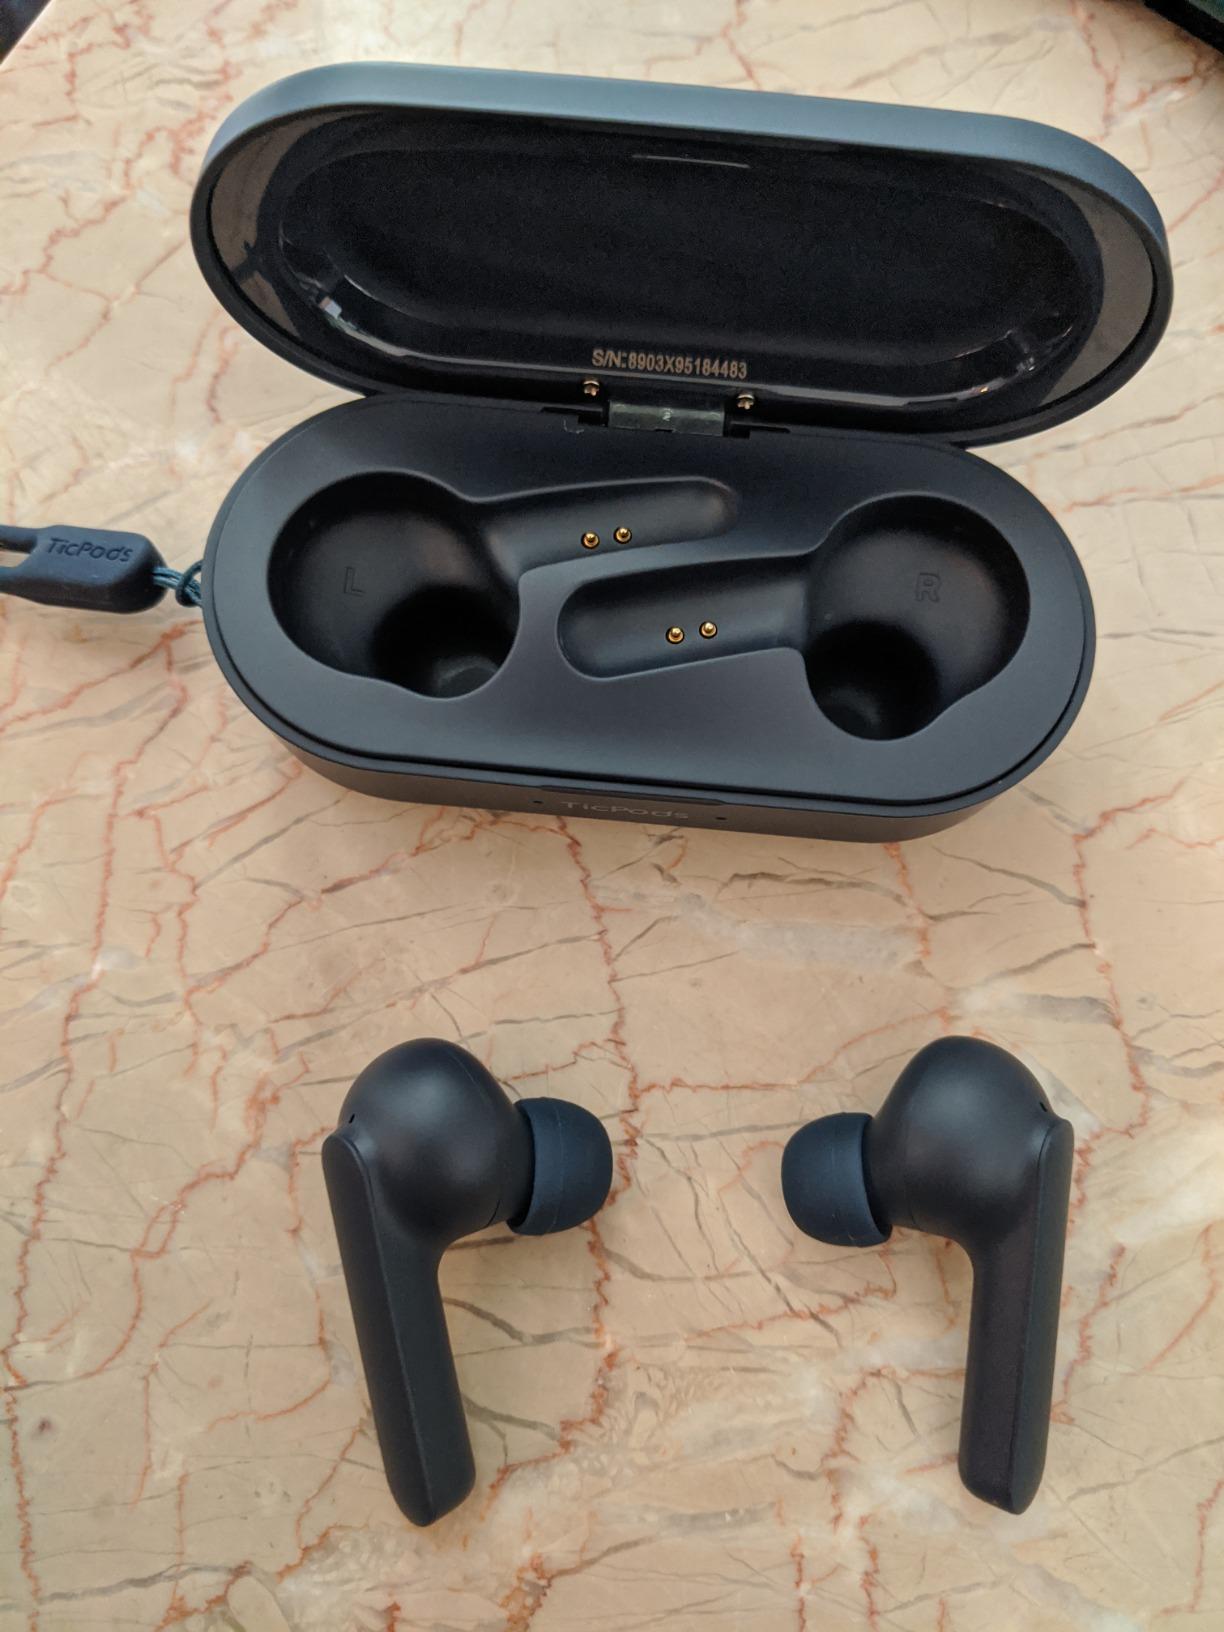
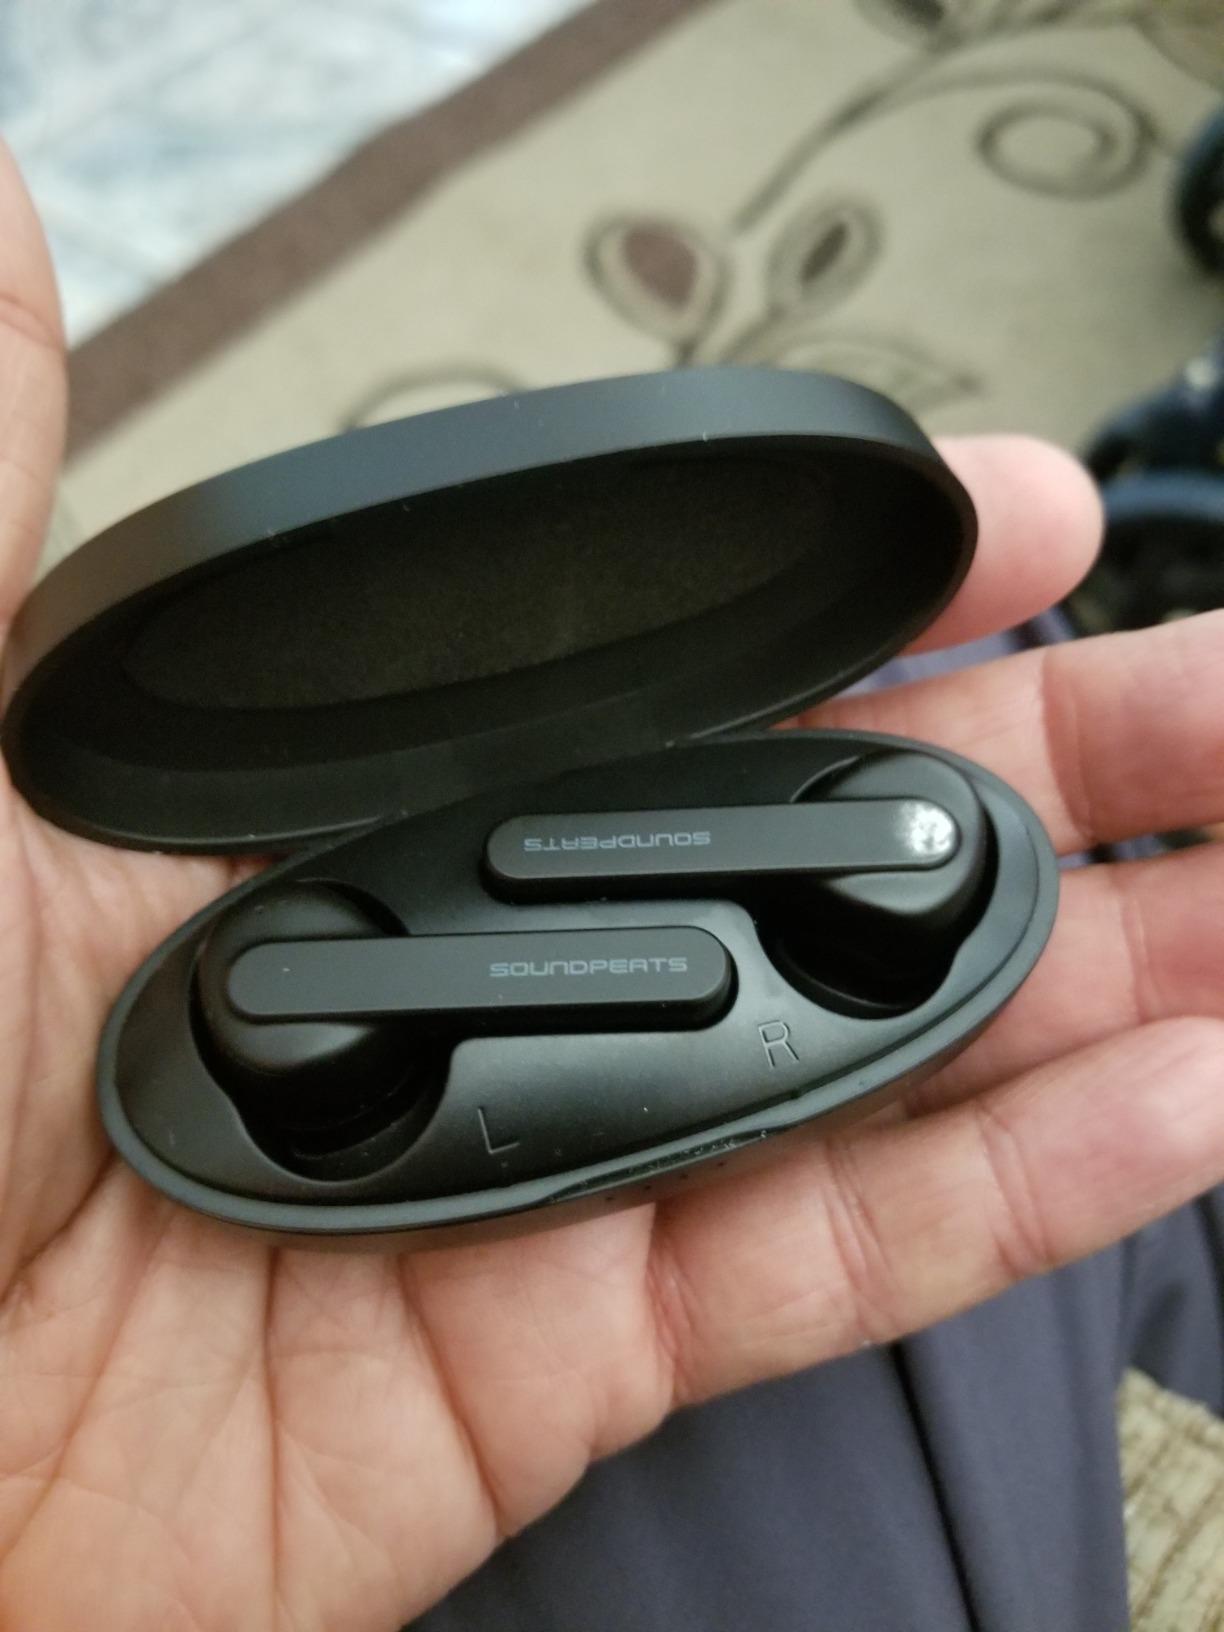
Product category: earbuds
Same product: no